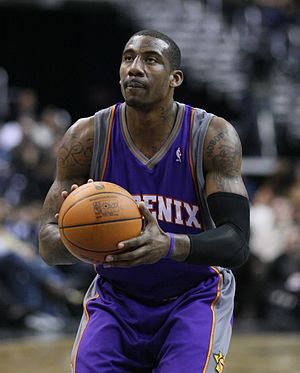
Amar'e Stoudemire
Amar'e Carsares Stoudemire er en amerikansk professionel basketballspiller, der stiller op for NBA-holdet New York Knicks. Han blev "drafted" i 2002 af Phoenix Suns. Han spillede hos Suns til år 2010. Hans position på banen er enten power forward eller center.